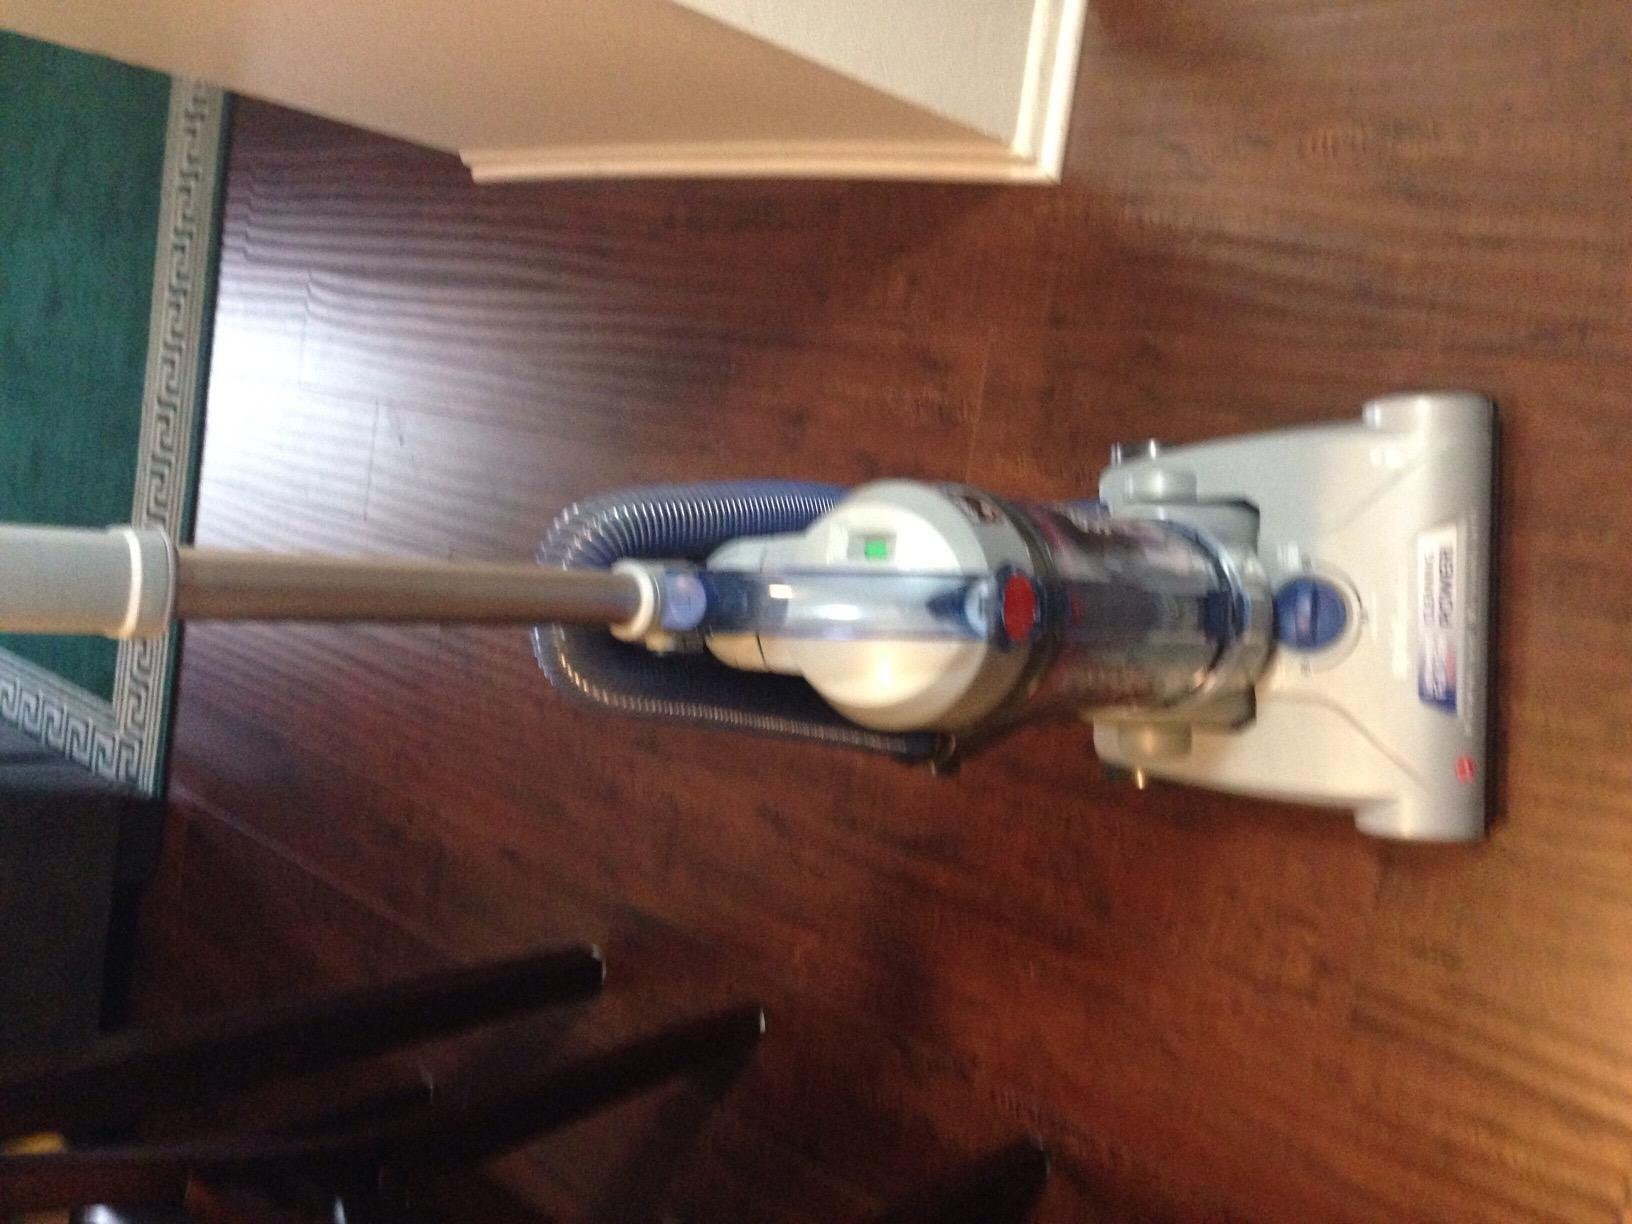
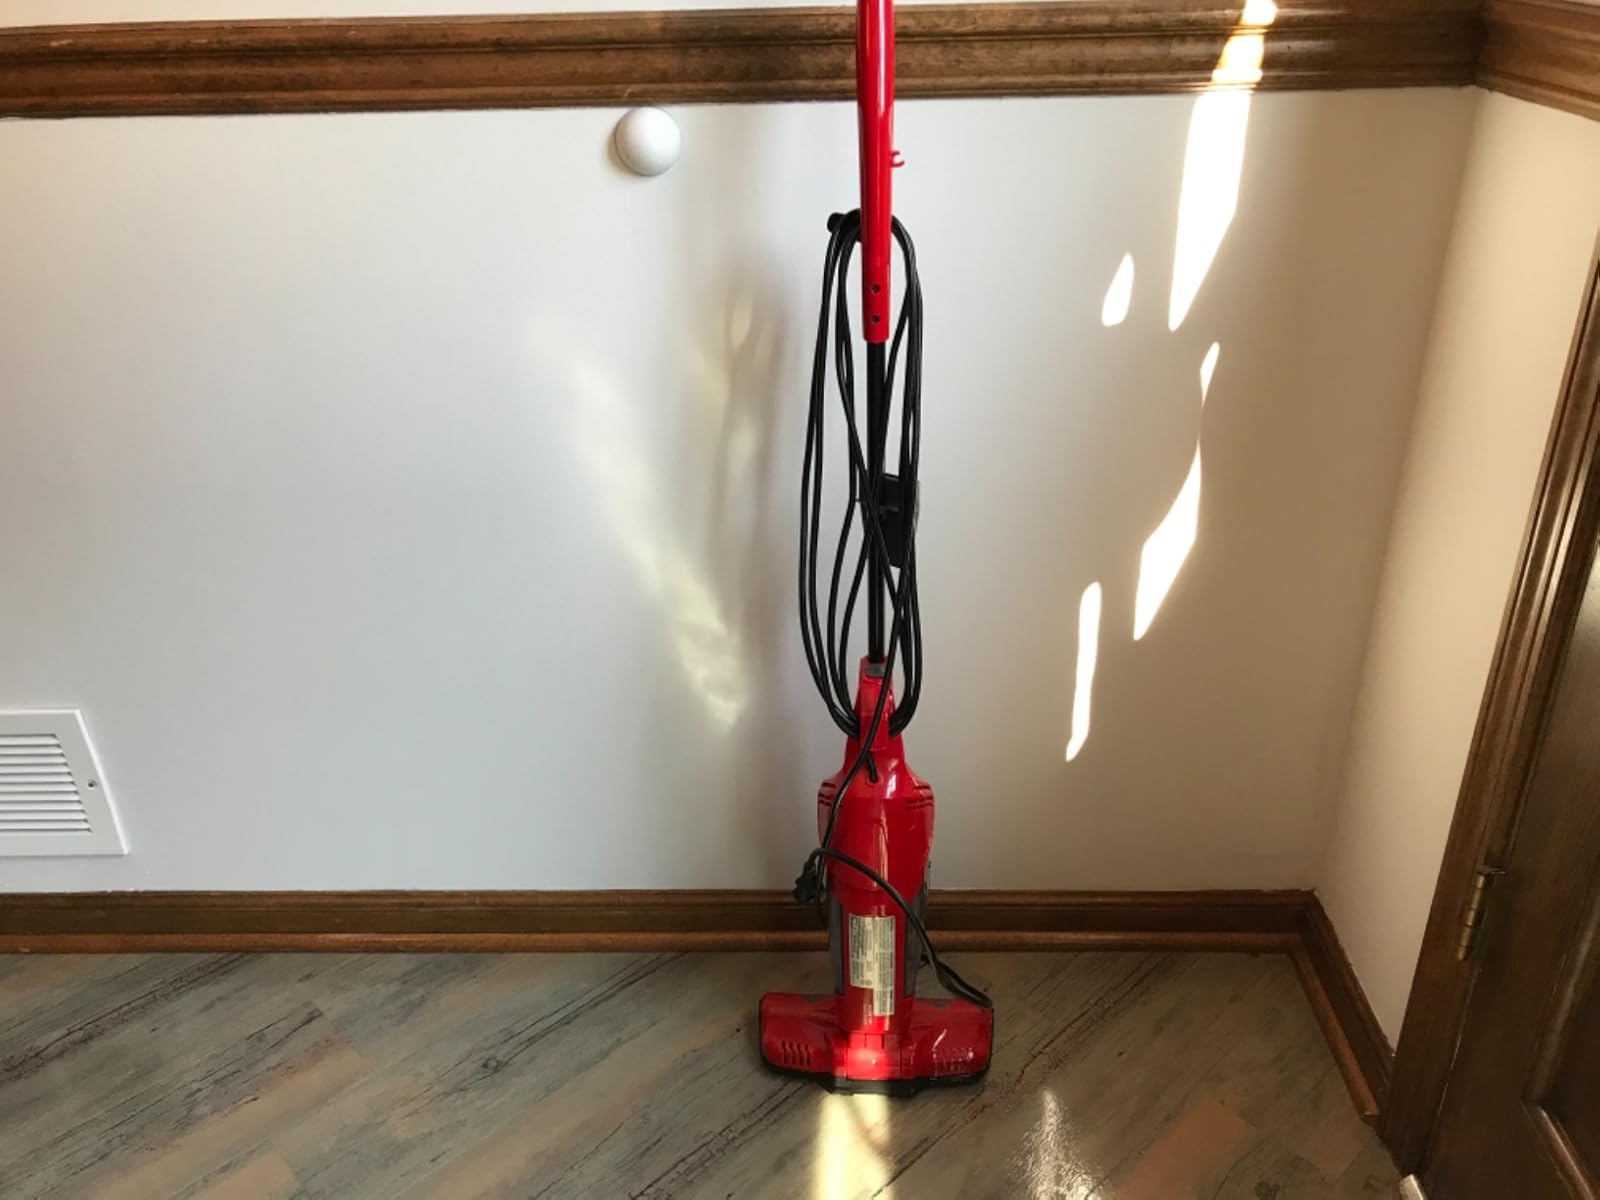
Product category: items_vacuum
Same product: no